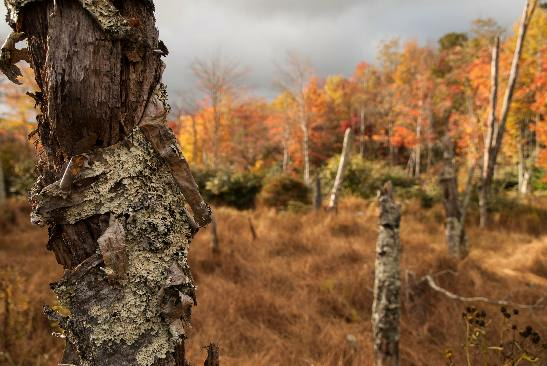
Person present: No